True Legend

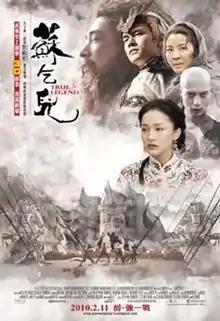
HK promotional poster

True Legend is a 2010 Hong Kong-Chinese martial arts film directed by Yuen Woo-ping in his first film as director since 1996. The film stars Vincent Zhao in the lead role, and co-stars Zhou Xun, Jay Chou, and Andy On. Gordon Liu, Leung Kar-yan, Michelle Yeoh, and David Carradine (in his final film role before his death) make cameo appearances. Set in China in the 1860s, the plot follows retired Qing general Su Can (Zhao), whose peaceful life is interrupted when his vengeful brother, Yuan (On), returns from war armed with the deadly Five Venom Fists. Weakened but not destroyed, Su Can learns the Drunken Fist style from the God of Wushu (Chou). Armed with this new power, he returns home to honor his family through retribution by taking on his brother.